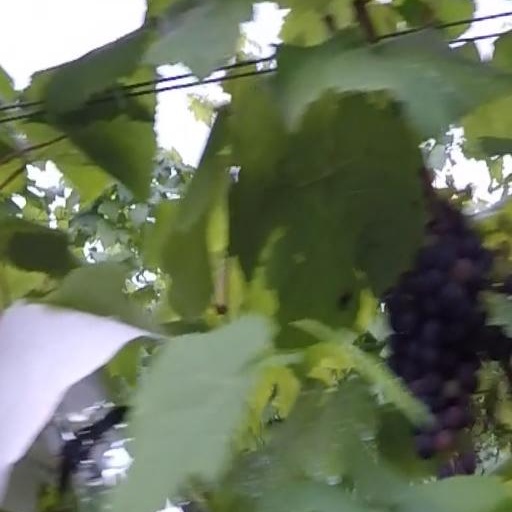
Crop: grape